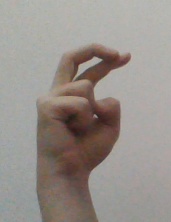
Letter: zay